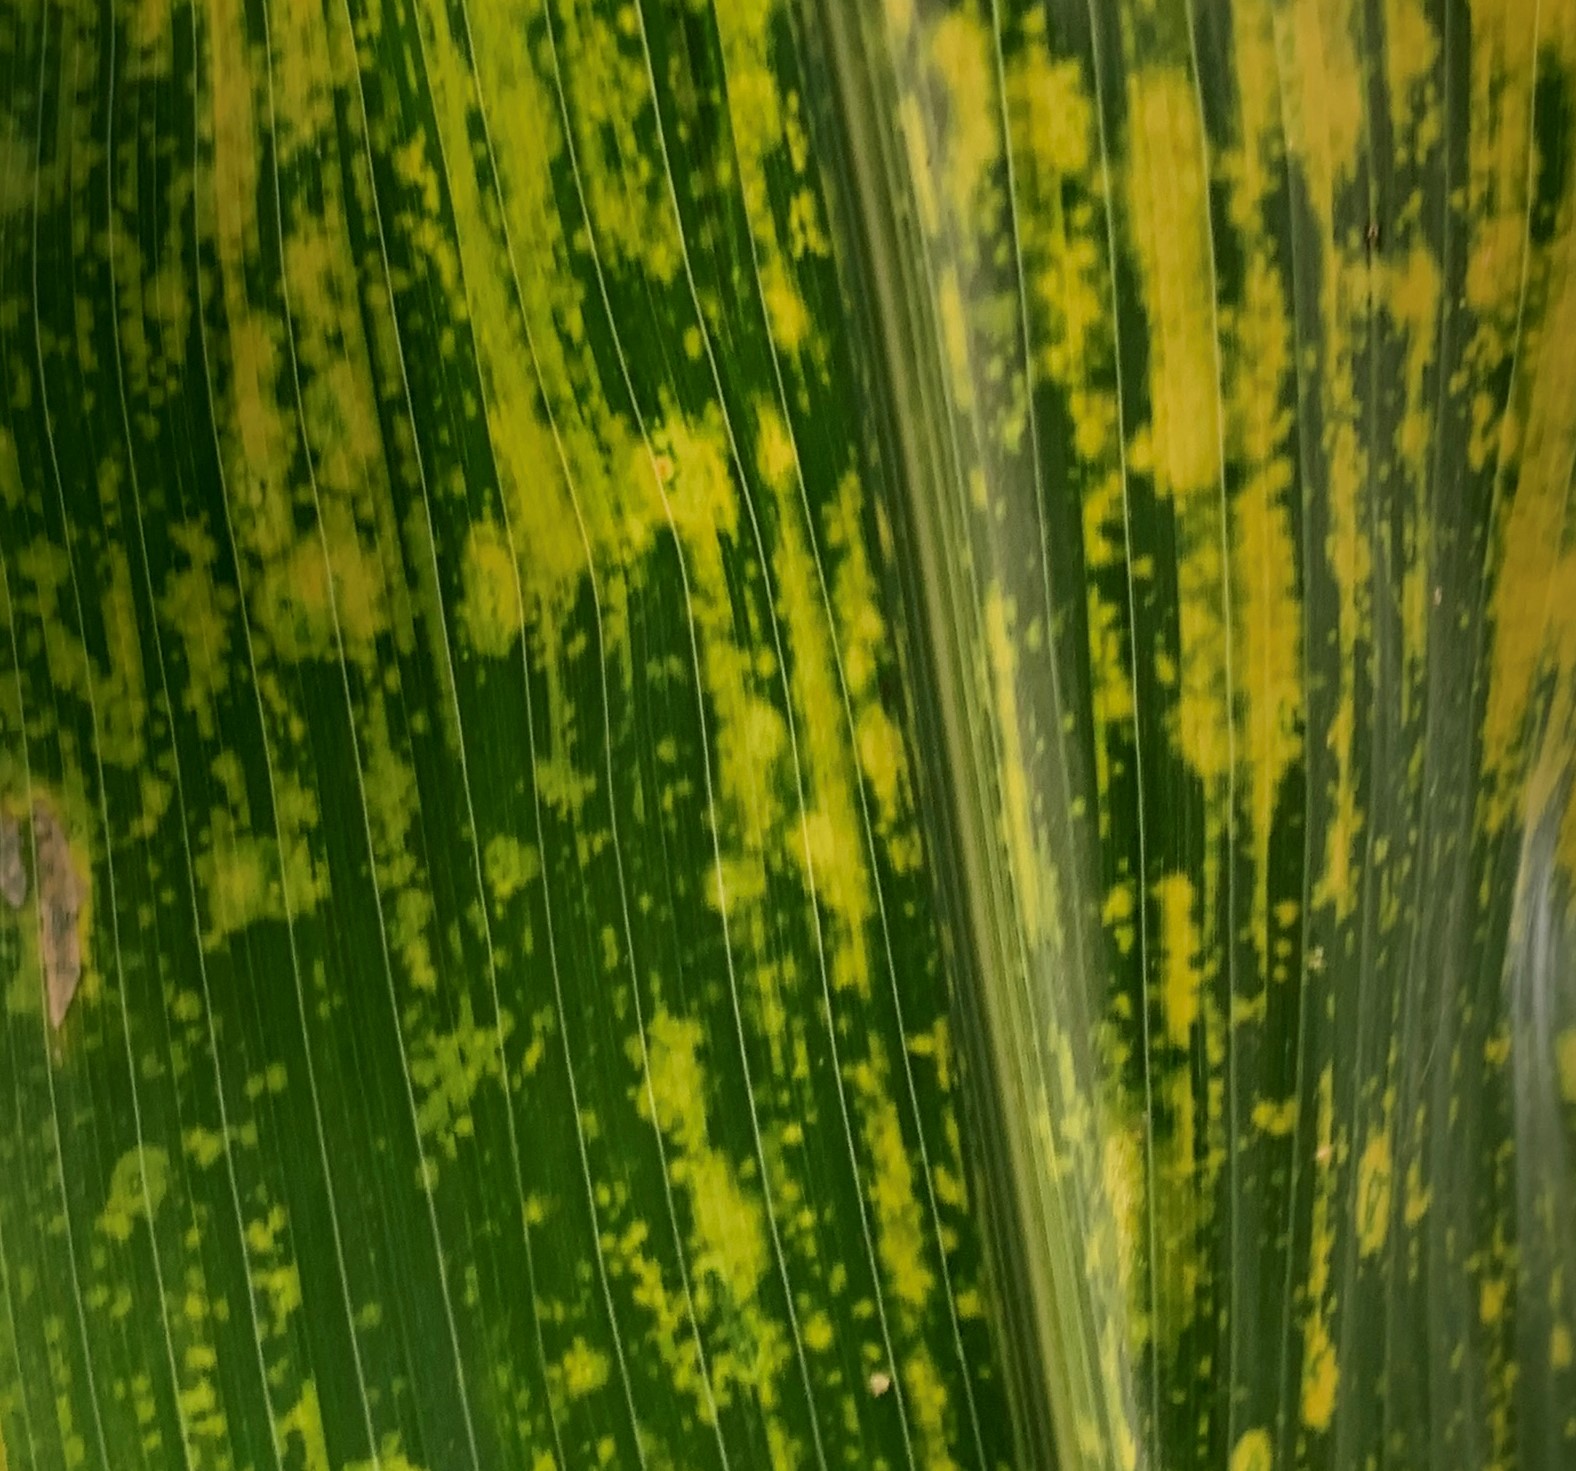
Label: MLN